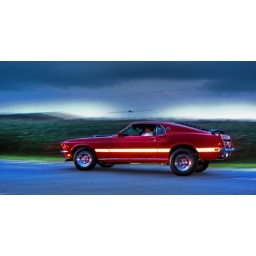
I like catching cars in action going home , they burn out and the cops look the other way !